Munich–Augsburg railway

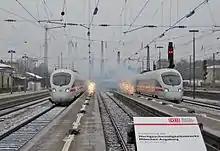
Dedication on 10 December 2011

On 6 June 2011, the conversion of the line to four-track operation was completed, but the two high-speed tracks were not yet passable at 230 km/h. On 10 December 2011 the railway was dedicated with a new speed limit of 230 km/h after 13 years of building.